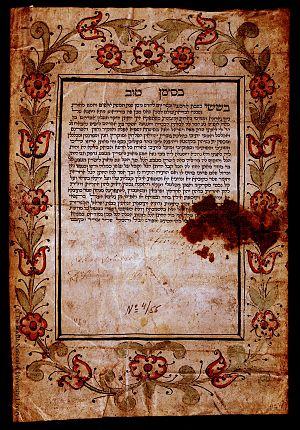
La ketouba est un contrat de mariage juif.